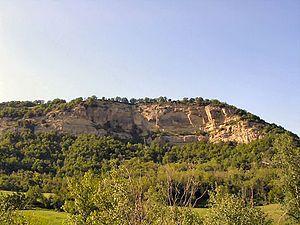
La ville métropolitaine de Bologne est une ville métropolitaine italienne, dans la région d'Émilie-Romagne, dont le chef-lieu est Bologne. Elle remplace la province de Bologne le 1ᵉʳ janvier 2015.